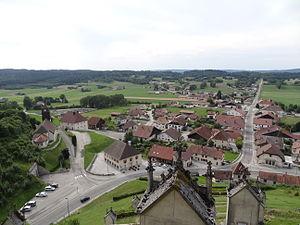
Sombacour (Doubs) - vue générale du haut du Mont-calvaire
Sombacour est une commune française située dans le département du Doubs en région Bourgogne-Franche-Comté.